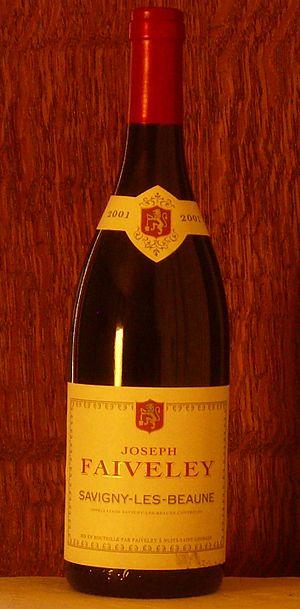
Bouteille de Savigny-lès-beaune
Le savigny-lès-beaune est un vin français d'appellation d'origine contrôlée, produit sur une partie de la commune de Savigny-lès-Beaune, en Côte-d'Or.